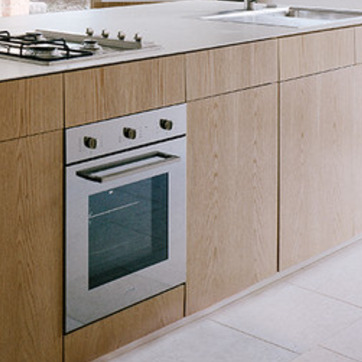
Material: metal